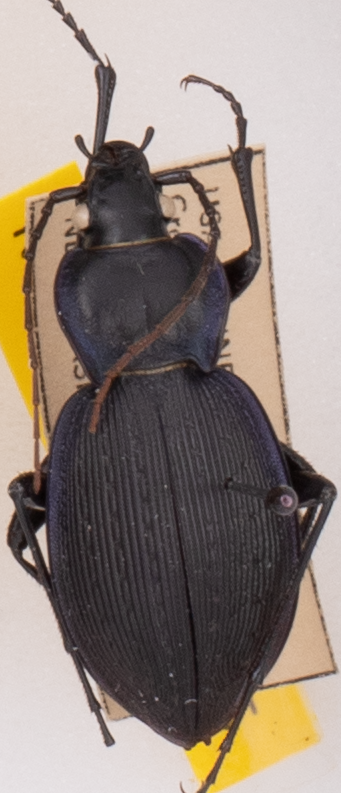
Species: Carabus goryi
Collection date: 2022-07-19
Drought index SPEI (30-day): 1.13
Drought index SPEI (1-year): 1.13
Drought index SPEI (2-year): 1.45